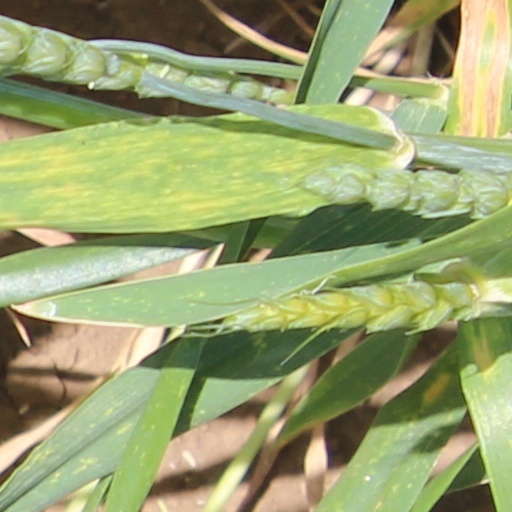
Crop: wheat